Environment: real
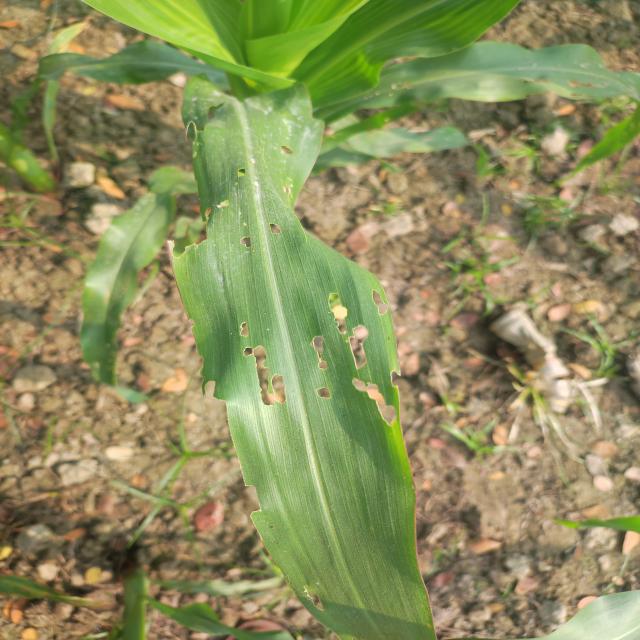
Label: fall_armyworm